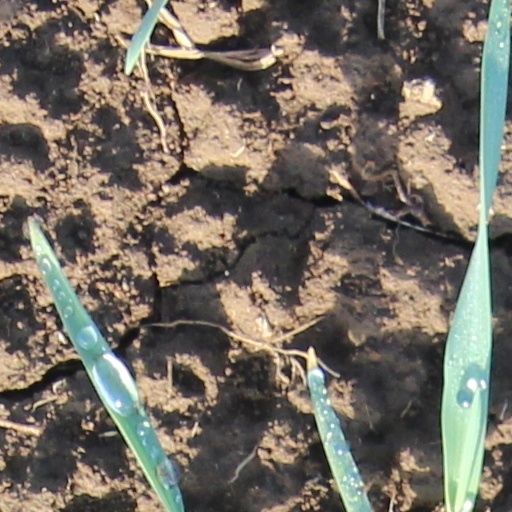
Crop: wheat